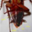
Label: cockroach